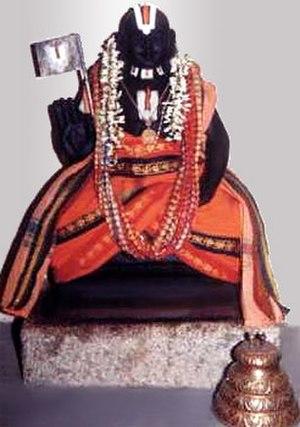
Yamunacharya, IAST: Yāmunācārya surnommé Ālavandār est un philosophe hindou de l'école viśiṣṭādvaita. Chef religieux du temple vishnouite de Srirangam, il fut un des maîtres spirituels de Rāmānuja, bien que probablement il ne l'ait pas connu, et auteur des ouvrages Siddhitraya, Āgamaprāmāṇya, Gītārthasaṃgraha, Stotraratna et Mahāpuruṣanirṇaya.